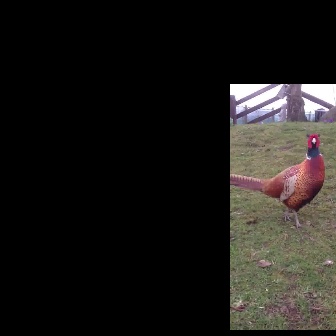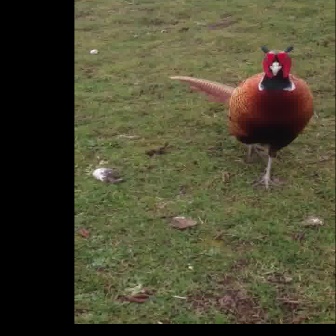
  Please identify the target specified by the bounding box [230,133,324,227] in the first image and locate it in the second image. Return the coordinates in [x_min,y_min,x_max,y_max] format.
Answer: [168,44,313,189]